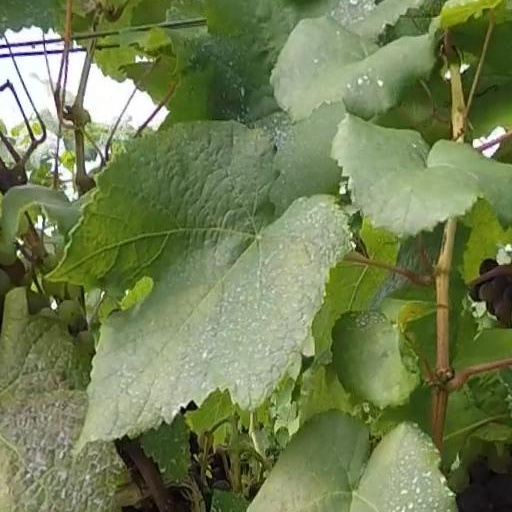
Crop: grape